Marquess of Bath

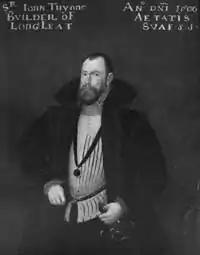
Sir John Thynne (died 1580)

The Thynne family descends from the soldier and courtier Sir John Thynne (died 1580), who constructed Longleat House between 1567 and 1579. In 1641 his great-grandson Henry Frederick Thynne was created a Baronet, of Caus Castle, in the Baronetage of England (some sources claim that the territorial designation is "Kempsford in the County of Gloucester"). He was succeeded by his son, the second Baronet. He represented Oxford University and Tamworth in the House of Commons and also served as Envoy to Sweden. In 1682 he was raised to the Peerage of England as Baron Thynne, of Warminster in the County of Wilts, and Viscount Weymouth, in the County of Dorset, with remainder to his younger brothers James Thynne (who died unmarried) and Henry Frederick Thynne and the heirs male of their bodies.